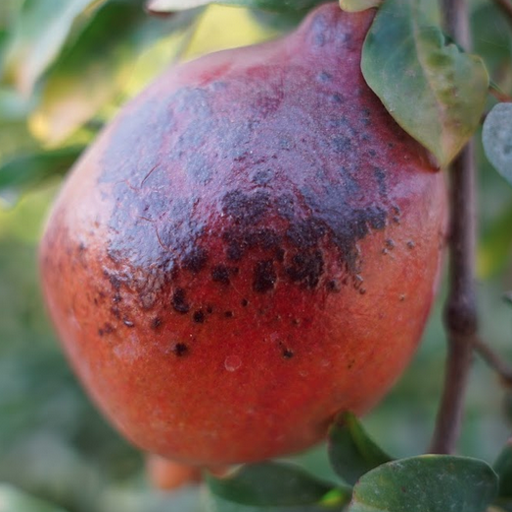
Label: Sunburn